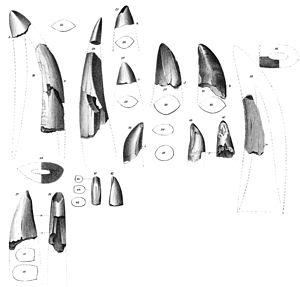
Les Tyrannosauridés, terme qui signifie « lézard tyran », forment la famille de dinosaures théropodes cœlurosauriens comprenant le fameux Tyrannosaure et d'autres grand prédateurs. Ils sont classés en deux sous-familles dont le nombre de genres varient selon les auteurs. Leurs fossiles, datant de la fin du Crétacé, ont été retrouvés en Amérique du Nord, en Europe et en Asie.
Deinodon est le nom attribué à des dents de Tyrannosauridés datant du Crétacé supérieur trouvées au Montana par le paléontologue Joseph Leidy en 1856. Ce sont les premiers restes de Tyrannosauridés à avoir été décrits.